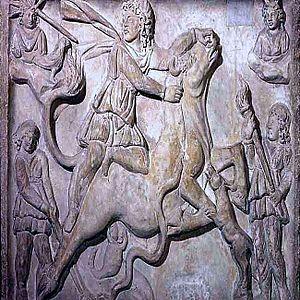
La crypta neapolitana est un ouvrage d’art souterrain lié à une voie de communication entre Naples et les champs Phlégréens. Construite au début de l'Empire romain, elle est creusée dans le tuf sous la colline du Pausilippe à l’ouest de la baie de Naples.
Quelques rares exemplaires de tunnels routiers creusés du temps des Romains sont parvenus jusqu'à nous, ouvrages d'art beaucoup plus discrets que les très célèbres et très renommés ponts romains. L'usage est le même que le nôtre — il s'agit de faciliter le passage d'une route à travers une crête montagneuse —, mais la technique, le profil sont sensiblement différents de ceux que nous connaissons aujourd'hui. On peut distinguer au moins trois types d'ouvrages, en plus des passages de gorges, présents dans les diverses régions de l'Empire.